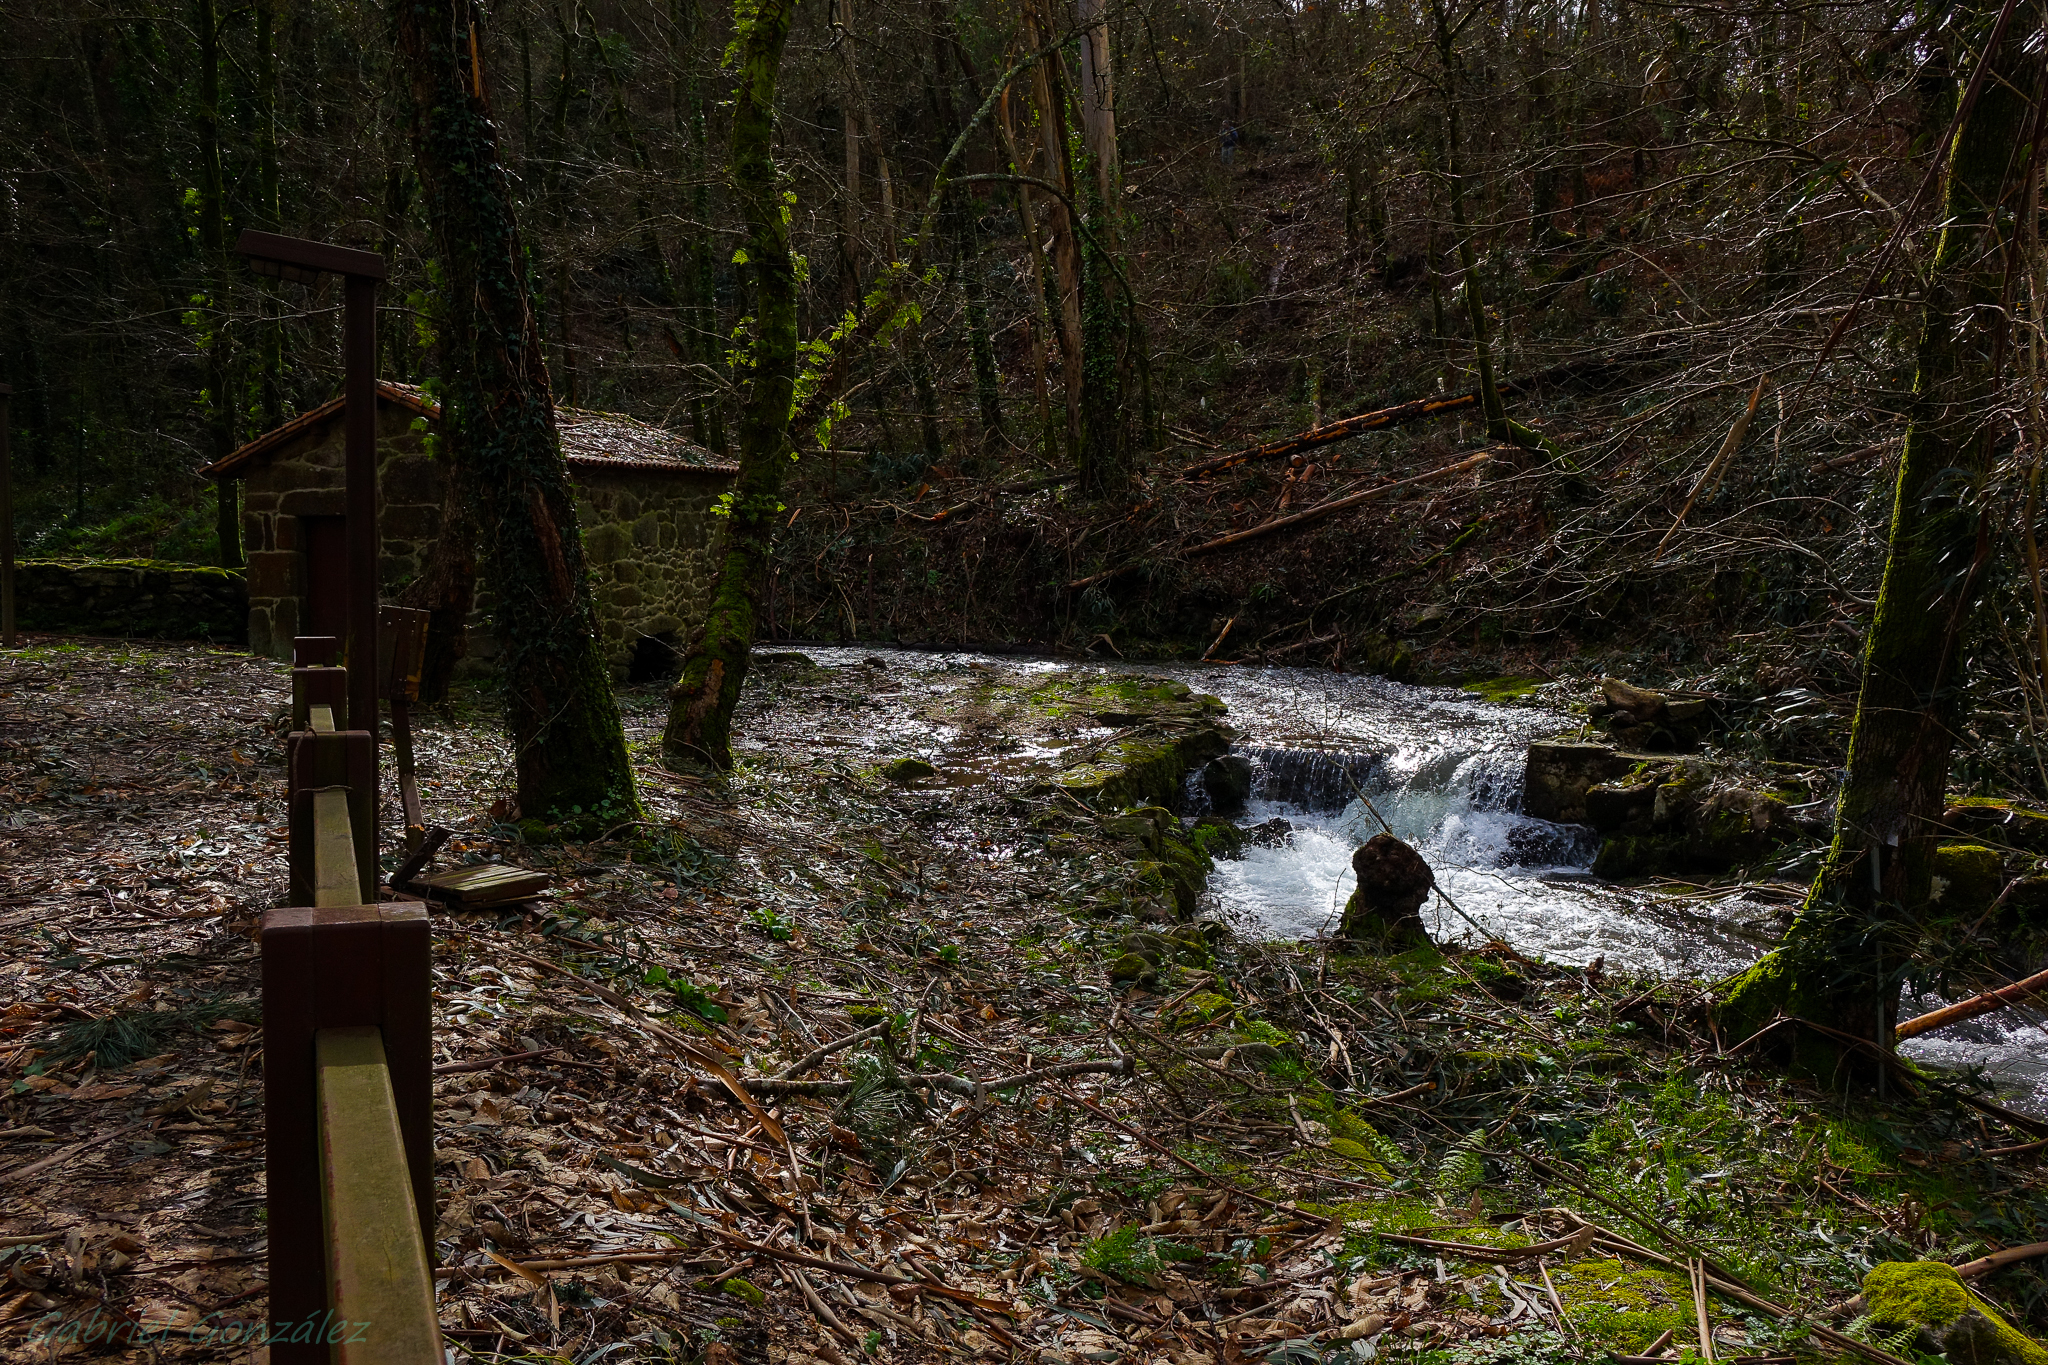
landscape, tree, nature, forest, creek, swamp, wilderness, trail, leaf, river, stream, jungle, autumn, season, spain, rainforest, wetland, galicia, pontevedra, paisajes, woodland, habitat, ecosystem, espana, ggl1, gaby1, xovesphoto, sonyrx10, rx10, molinosdeagua, gphoto, xelodegalicia, gabrielcoru a, mui osdeauga, riochancaagu sgaliciaespa a, agu s, natural environment